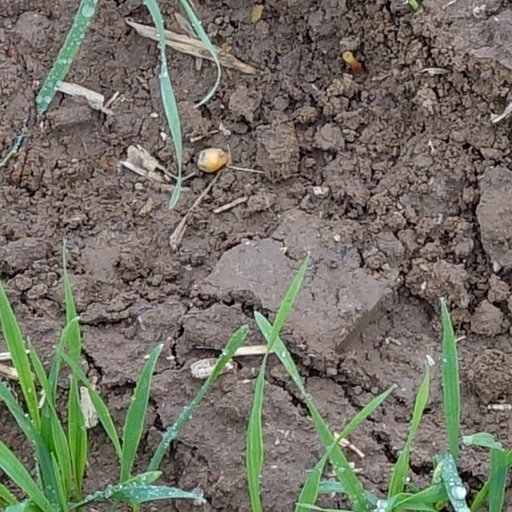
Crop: wheat